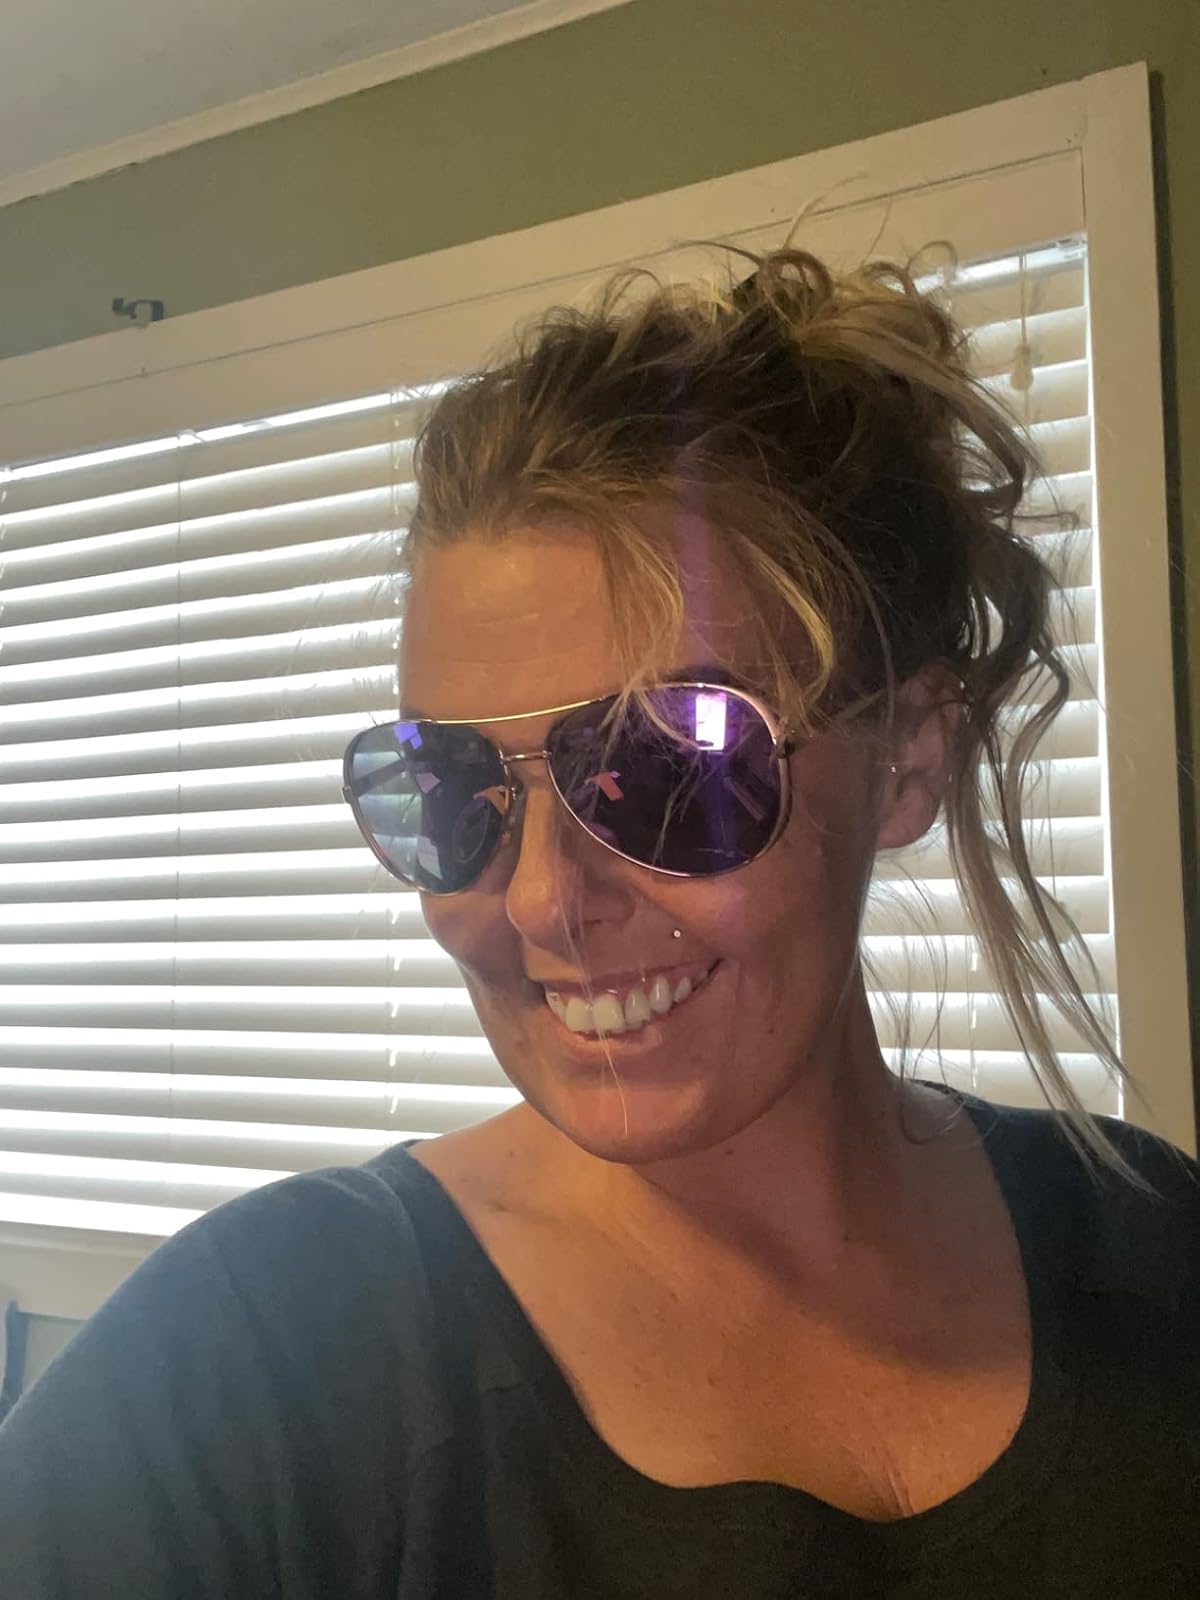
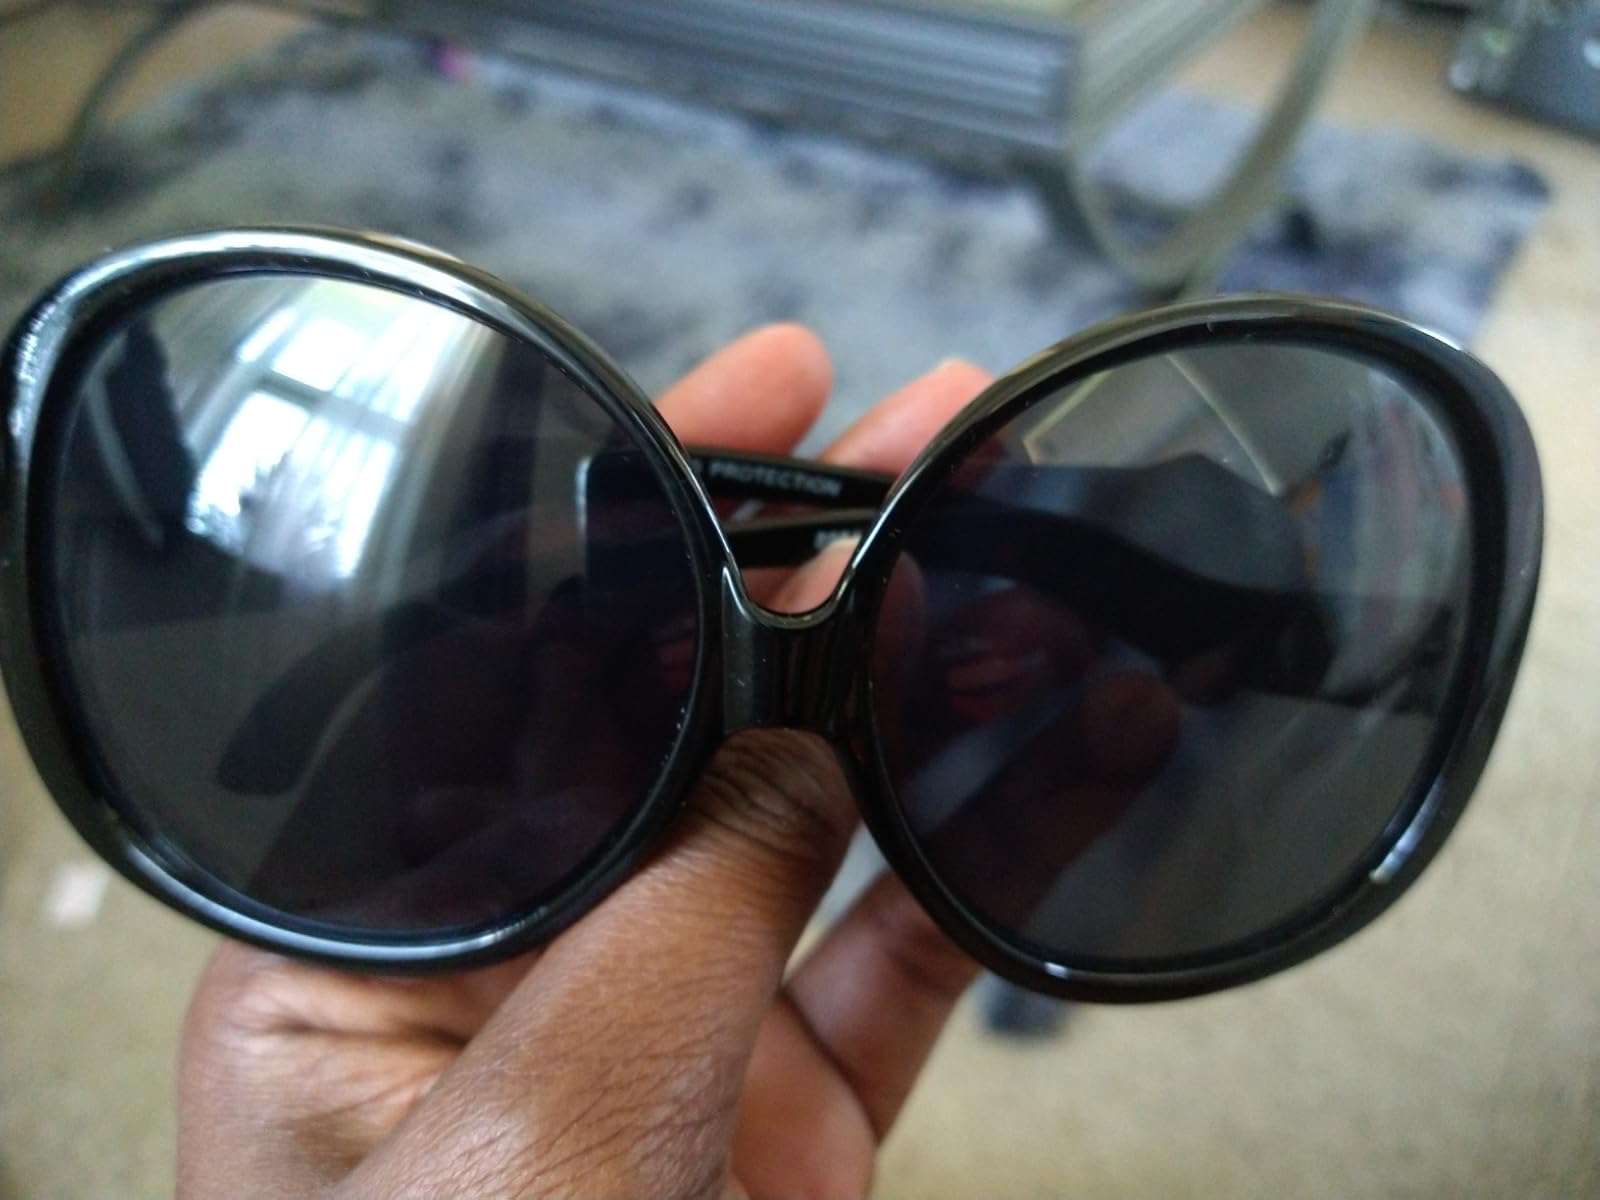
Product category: accessories_sunglasses
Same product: no